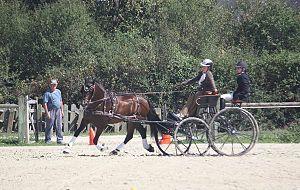
welsh cob en attelage
Le Welsh, ou poney gallois, est une race de poney originaire du Pays de Galles. Le stud-book est créé en 1902. Il comporte quatre sections ouvertes pour différencier les quatre types existants chez ce poney : Welsh mountain, Welsh, Welsh de type cob et Welsh cob. Le Welsh mountain, qui vit encore en semi-liberté dans sa région originelle, fait partie des poneys mountain and moorland. Le Welsh B est un poney de sport très populaire, qui comme le précédent, présente un modèle fin et arabisé. Les Welshes C et D sont des poneys plus charpentés, aptes à porter des adultes. Les Welshes sont très populaires pour tous les sports équestres.